History of education in Wales before 1701

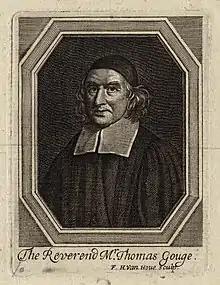
Portrait of Thomas Gouge

The Reformation changed the typical experience of religious education. Previously, with services recited in Latin by priests, often with little understanding, most people's main engagement with religion had come from the images that decorated places of worship. These were discarded during the Reformation, and the growing Puritan movement became concerned about poor levels of literacy. As Wales had particularly low levels of education and had been one of the most royalist areas in the Civil War, Oliver Cromwell's government decided that state intervention was needed. The 1650 Act for Better Propagation and Preaching of the Gospel in Wales appointed a commission that established sixty schools in Wales; these partially resembled the grammar schools but also gave an elementary-level education. They were funded by the Church. These schools were short-lived: only 21 still existed by 1660, and they disappeared entirely after the Restoration. There was ultimately little evidence that the kinds of people they were intended for wanted their children to go to school. In the early 1670s, the clergyman Thomas Gouge began preaching in Wales; by 1675 he had established 87 schools which were attended by a total of 2225 children. The schools were intended "to teach the poor Welsh children to read and write English, cast Accompts [numeracy] and repeat the Catechism." They closed after he died in 1681. The Society for the Promotion of Christian Knowledge (SPCK) was founded in 1699 with similar aims. The organisation established schools in order to increase literacy. Though it operated across England and Wales, four of its five founders had Welsh links.